Mary Niles Maack

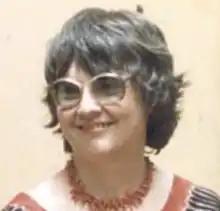
Maack in the 1970s

Mary Niles Maack (December 1945 – January 23, 2023) was an American librarian and scholar known for her work on comparative librarianship and the history of the book.